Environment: real
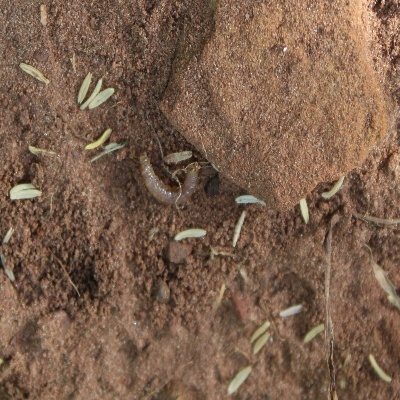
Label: fall_armyworm